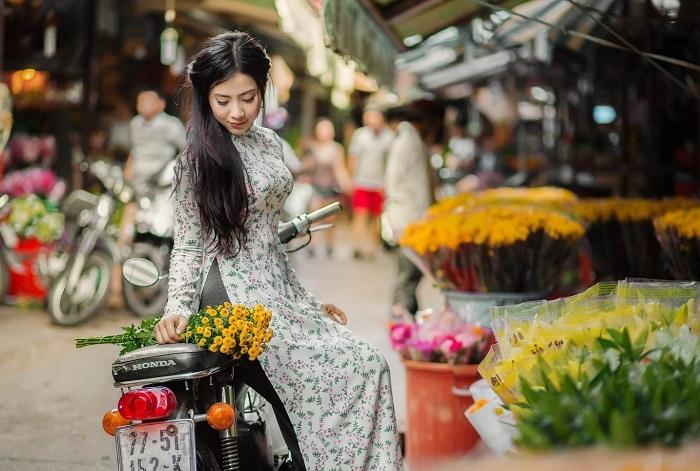
cô gái cầm bó hoa màu vàng